Hikikomori

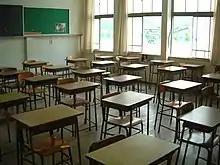
Japanese high school classroom. Rigid education is often cited as a contributing factor to "hikikomori".

Hikikomori ("pulling inward, being confined") are reclusive adolescents or adults who withdraw from social life, often seeking extreme degrees of isolation and confinement. The term refers to both the sociological phenomenon in general and the individuals belonging to this societal group. "Hikikomori" has been described as a modern form of social withdrawal that has been an increasing problem in Japan since the 1990s, with estimates suggesting that between half a million to over a million individuals are affected. While the phenomenon is most associated with Japan, cases with similar conditions have also been reported in other parts of the world.